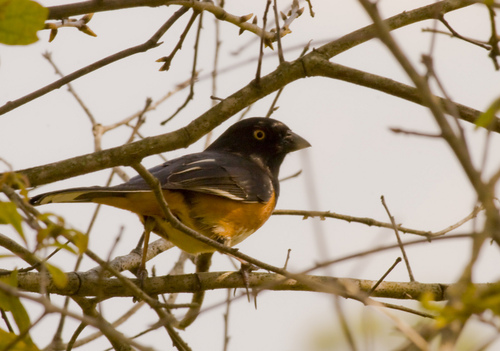
a small bird with a thicker, pointed bill and a black head, back, and wings, with a yellow breast, belly, and abdomen.
this small sized bird has an orange breast and a small black and yellow bill.
this bird is a small bird with a yellow belly and breast, and it has small round yellow eyes.
this is a bird with a yellow belly and eye and a black back and head.
this black and orange bird features a dense, thick and sharp beak and flexible feet.
this bird has wings that are black and has a yellow belly
this bird is yellow with black and has a very short beak.
this bird is yellow with black and has a very short beak.
this is a black bird with a yellow breast and belly and a yellow eye.
a bird with a yellow breast and a yellow and black eyes a short bill
Species: Eastern Towhee